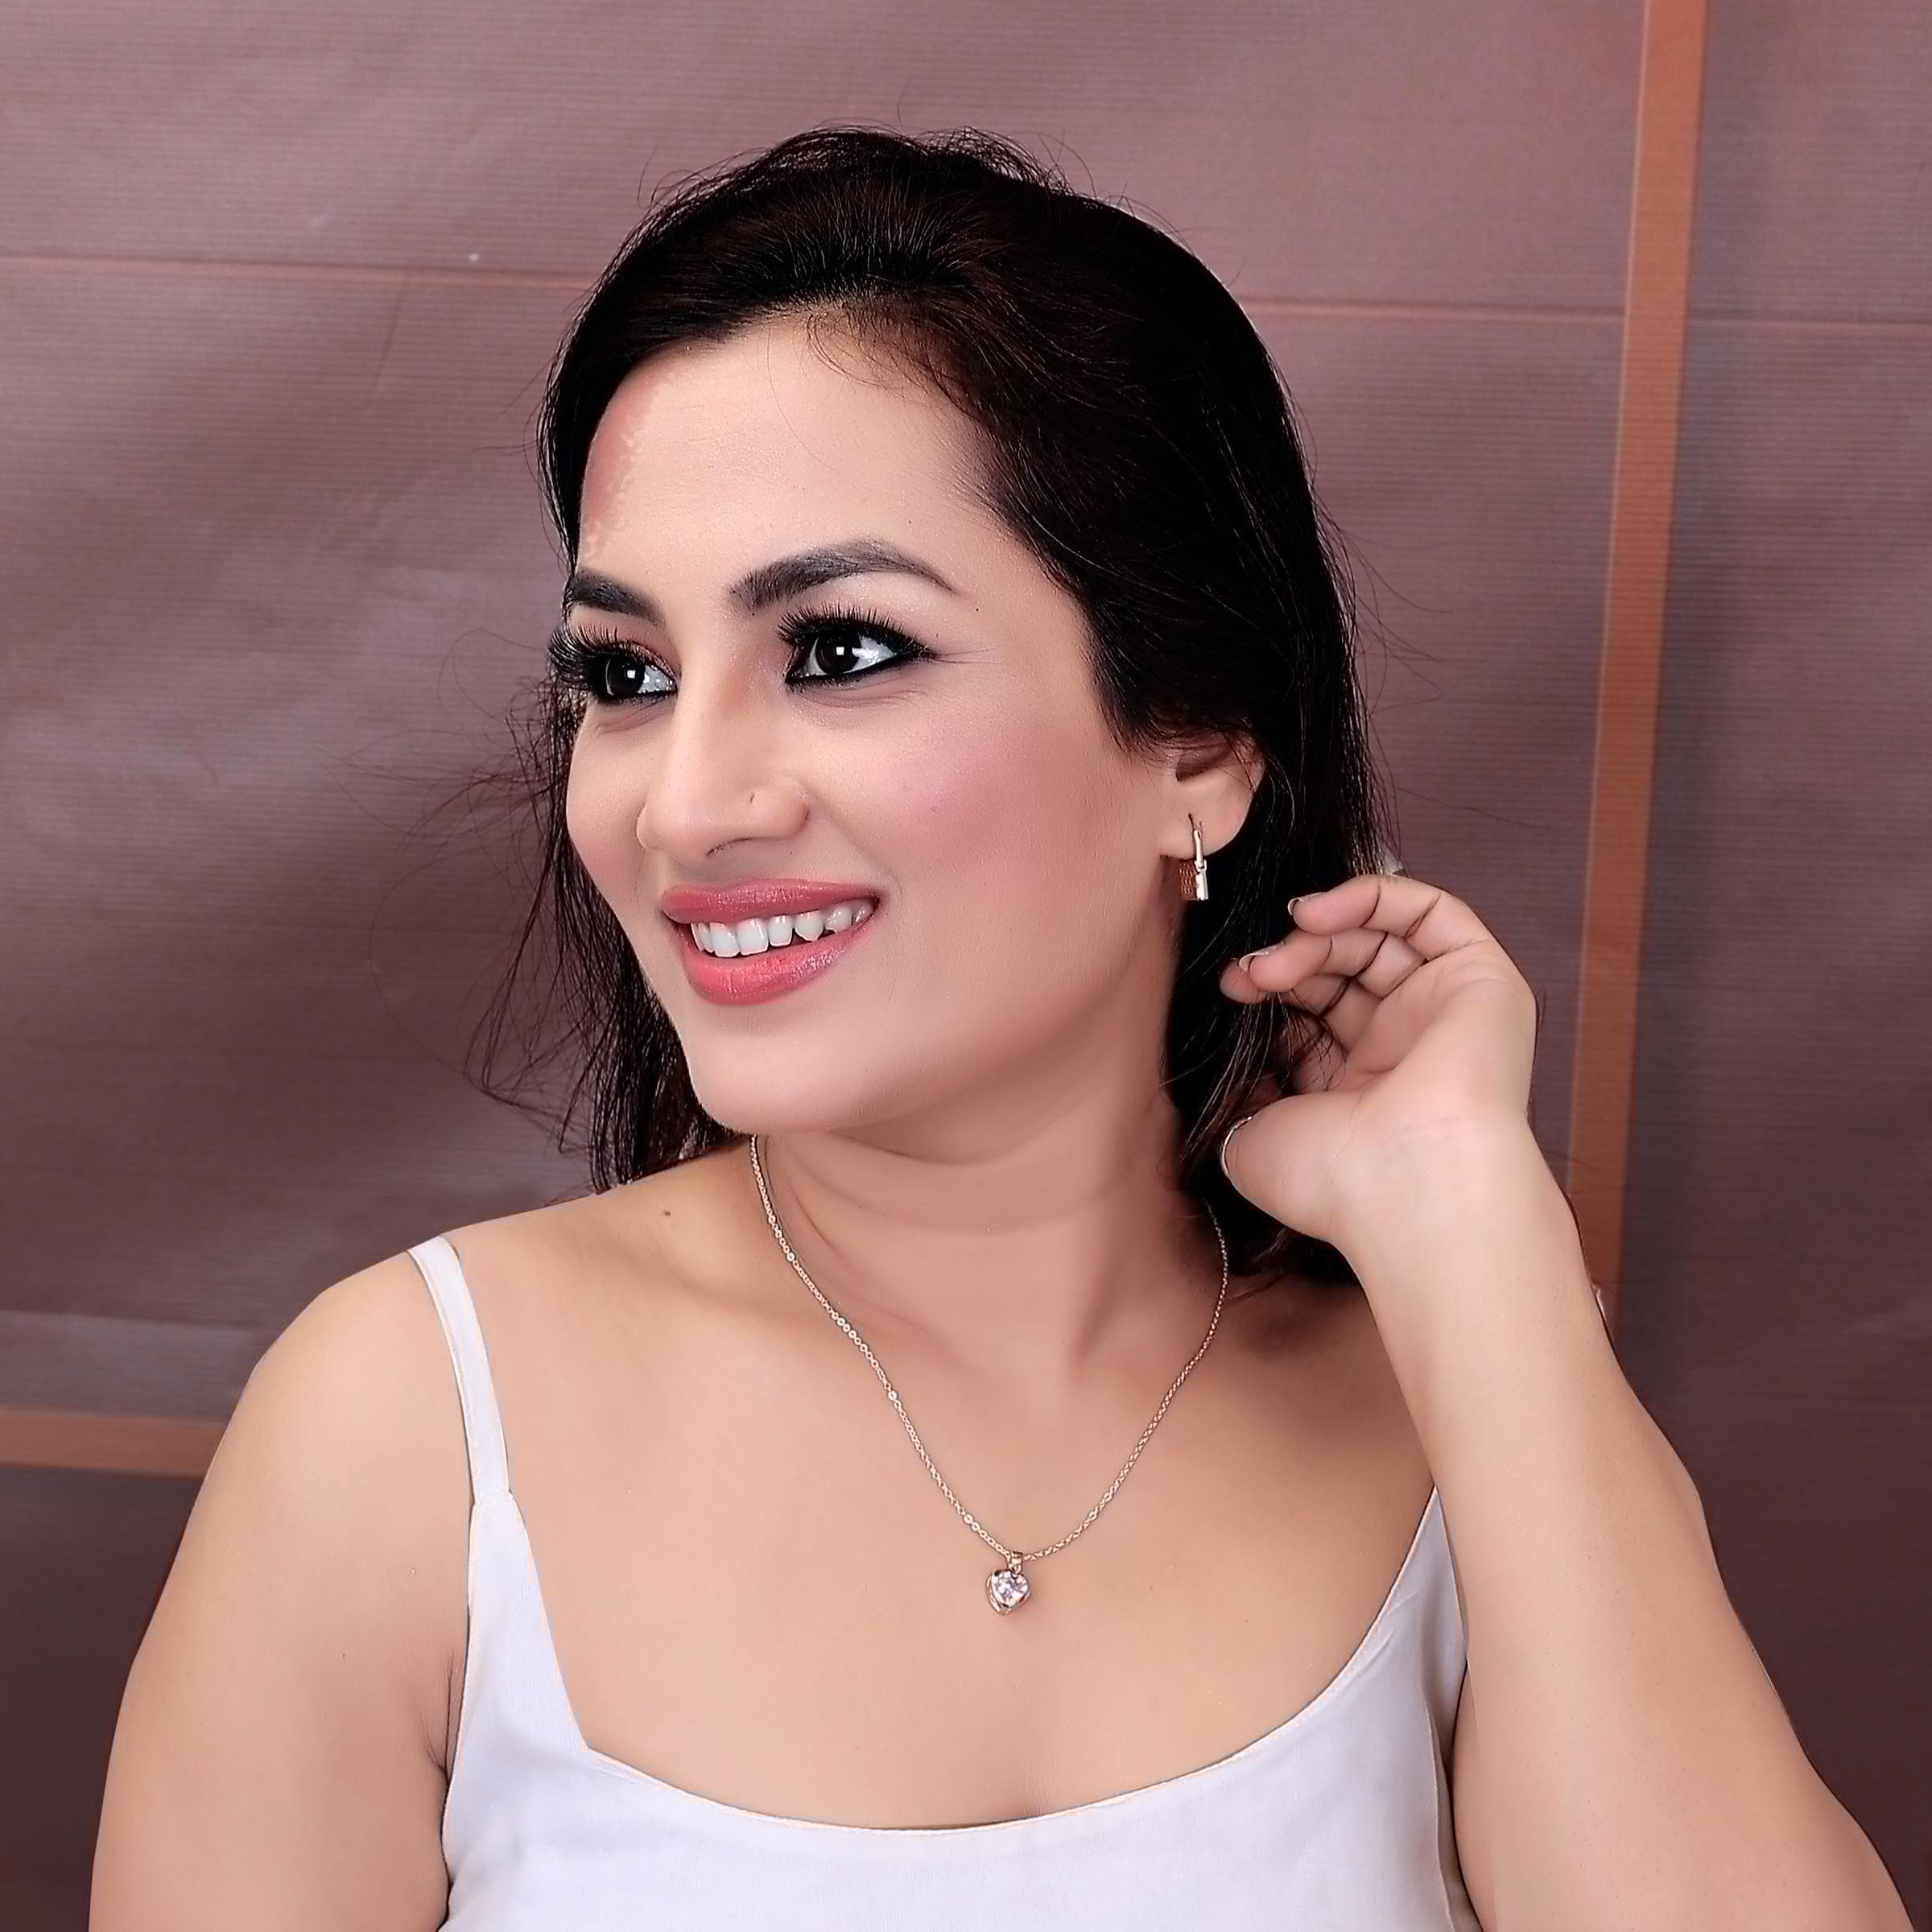
JIYANSHI FASHION : Multi Layer/Single Layer Crystal Chain Pendant Necklace for Women and Girls
Type: Necklaces & Pendants
Brand: JIYANSHI FASHION
Price: Rs. 249
 Enhance your style with our Crystal Chain Pendant Necklace, a perfect blend of elegance and sophistication. Latest stylish design western gold Single/Multi layered chain pendant necklace for women. This party / casual wear multilayer necklace set is made of quality material which looks stylish and goes perfect with any attire. This jewelry is perfectly suited for wedding or casual party wear. Ideal valentine, birthday, anniversary gift for someone you love.
Features: COLOR : ROSE,IDEAL: WOMEN::GIRLS,HIGH QUALITY